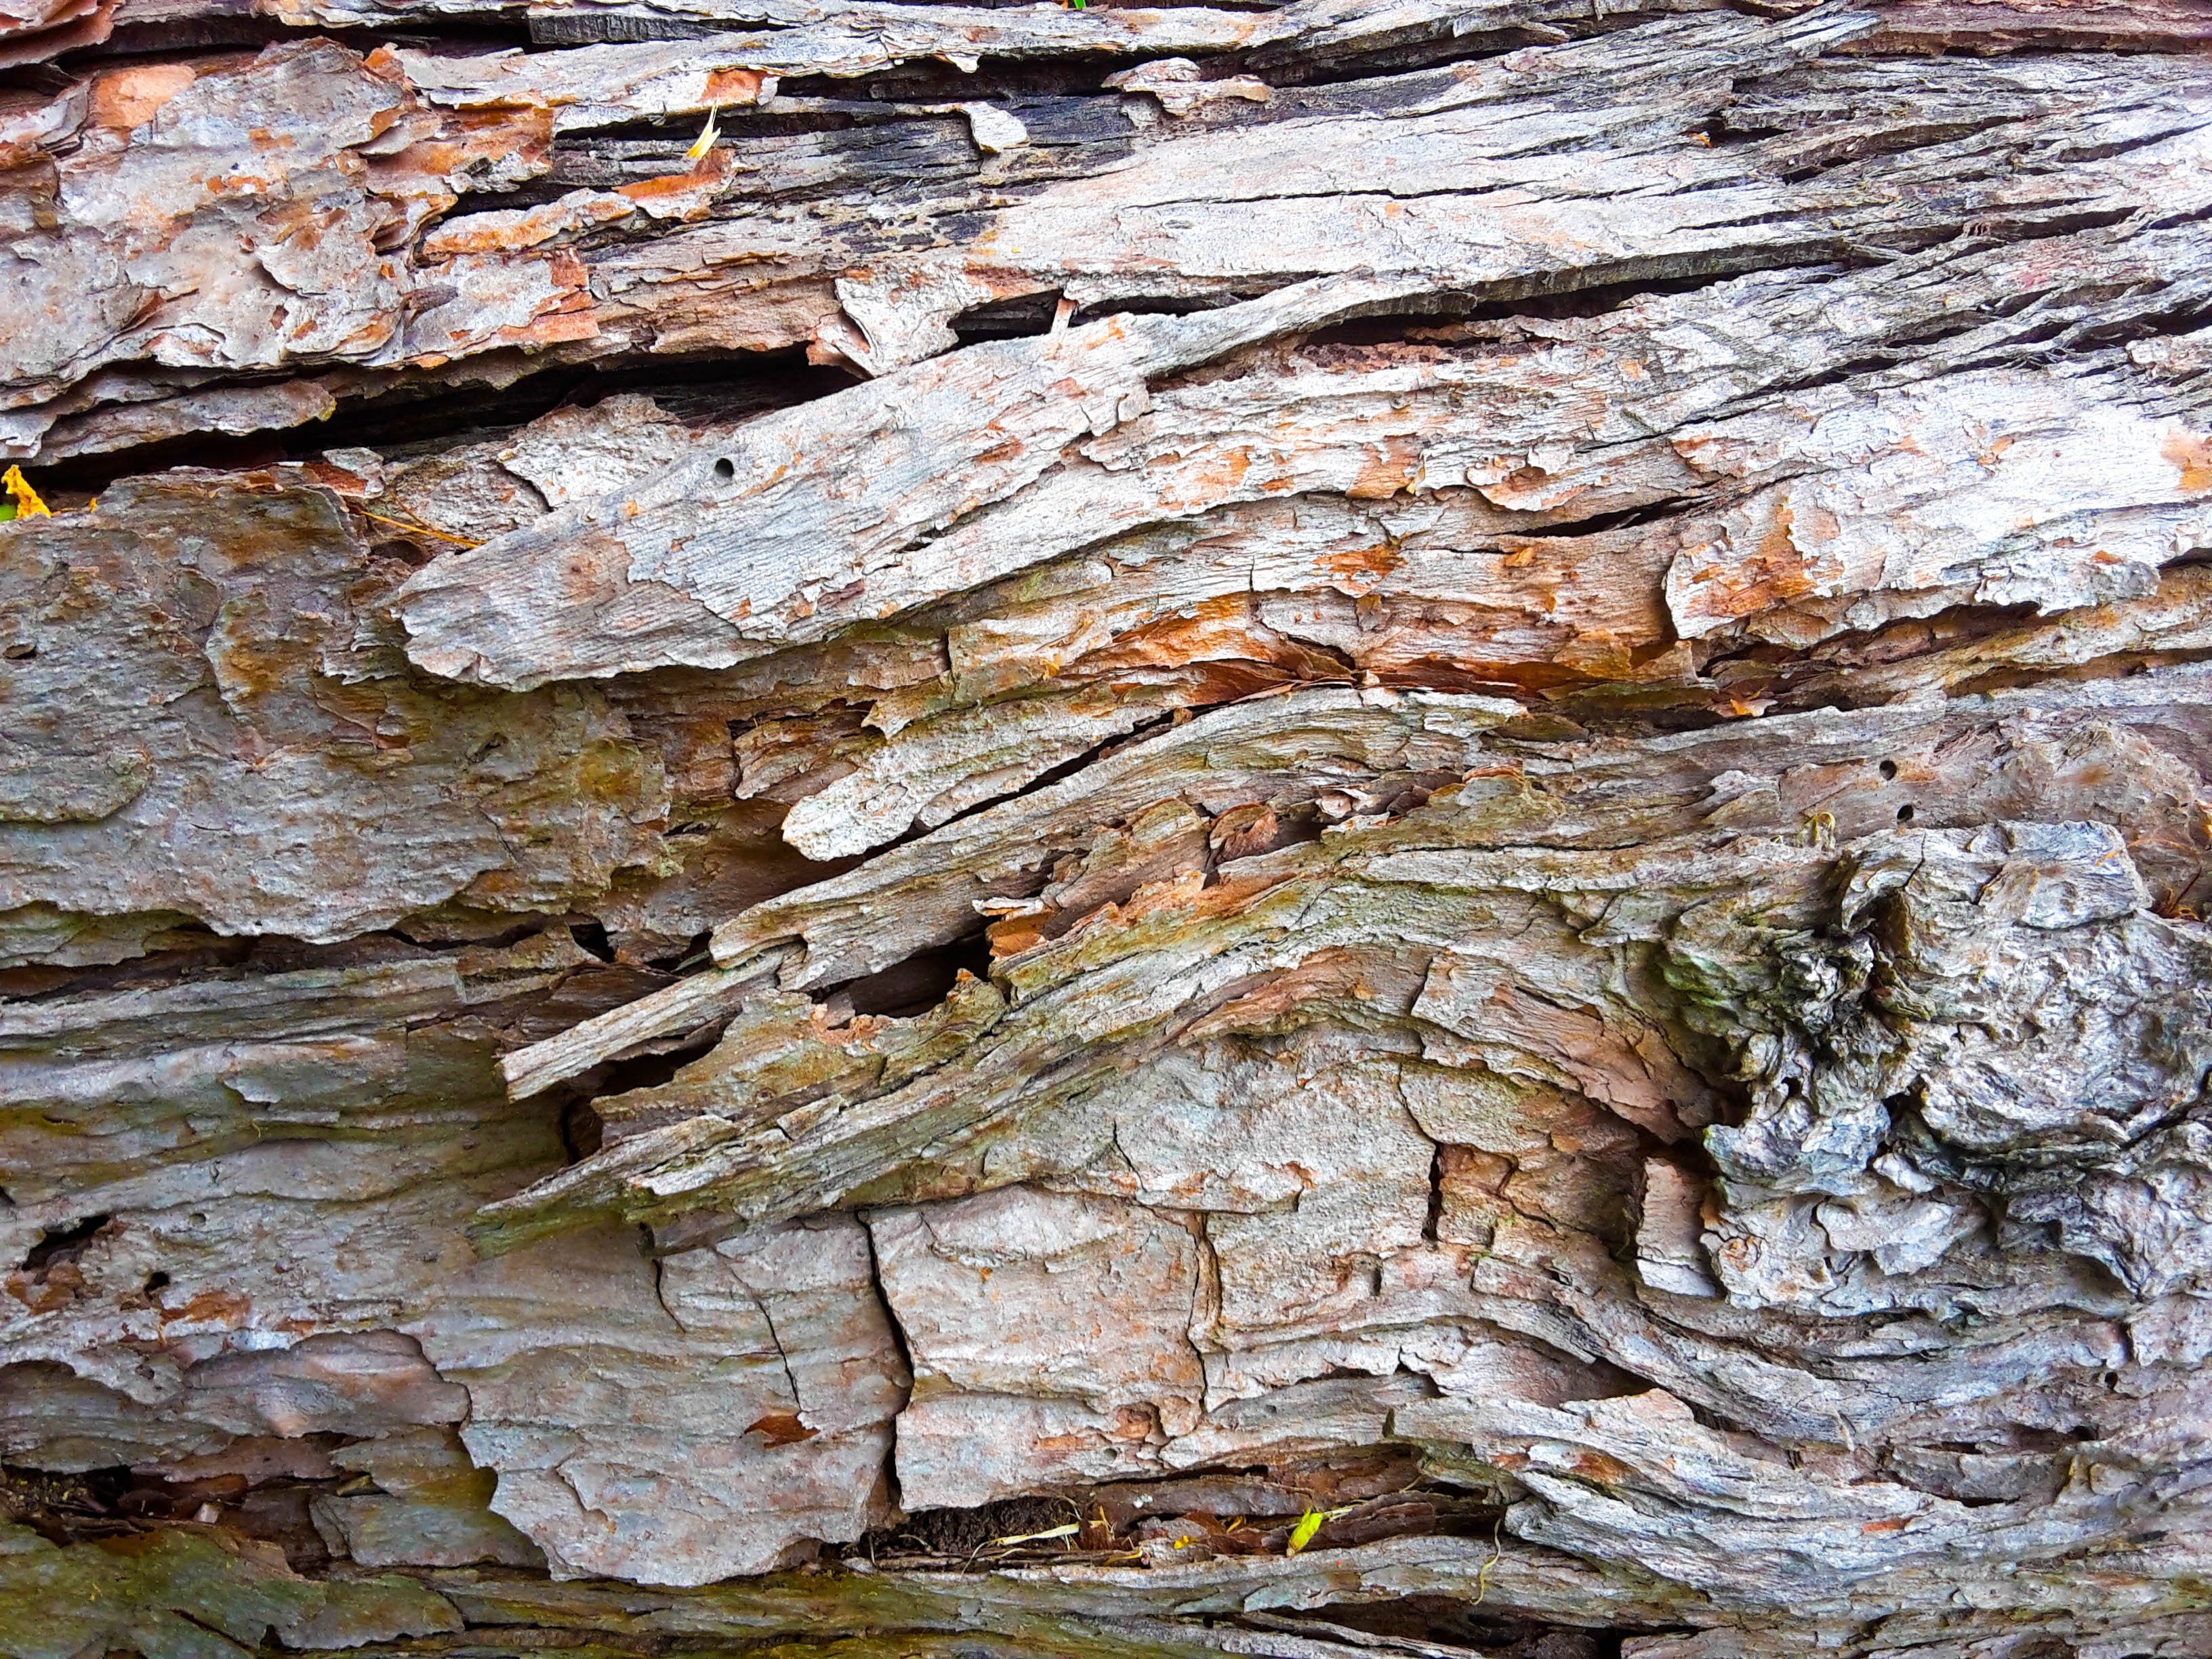
tree, nature, rock, branch, plant, wood, texture, leaf, trunk, formation, cliff, stone wall, terrain, material, geology, outcrop, bedrock, wood background, woody plant